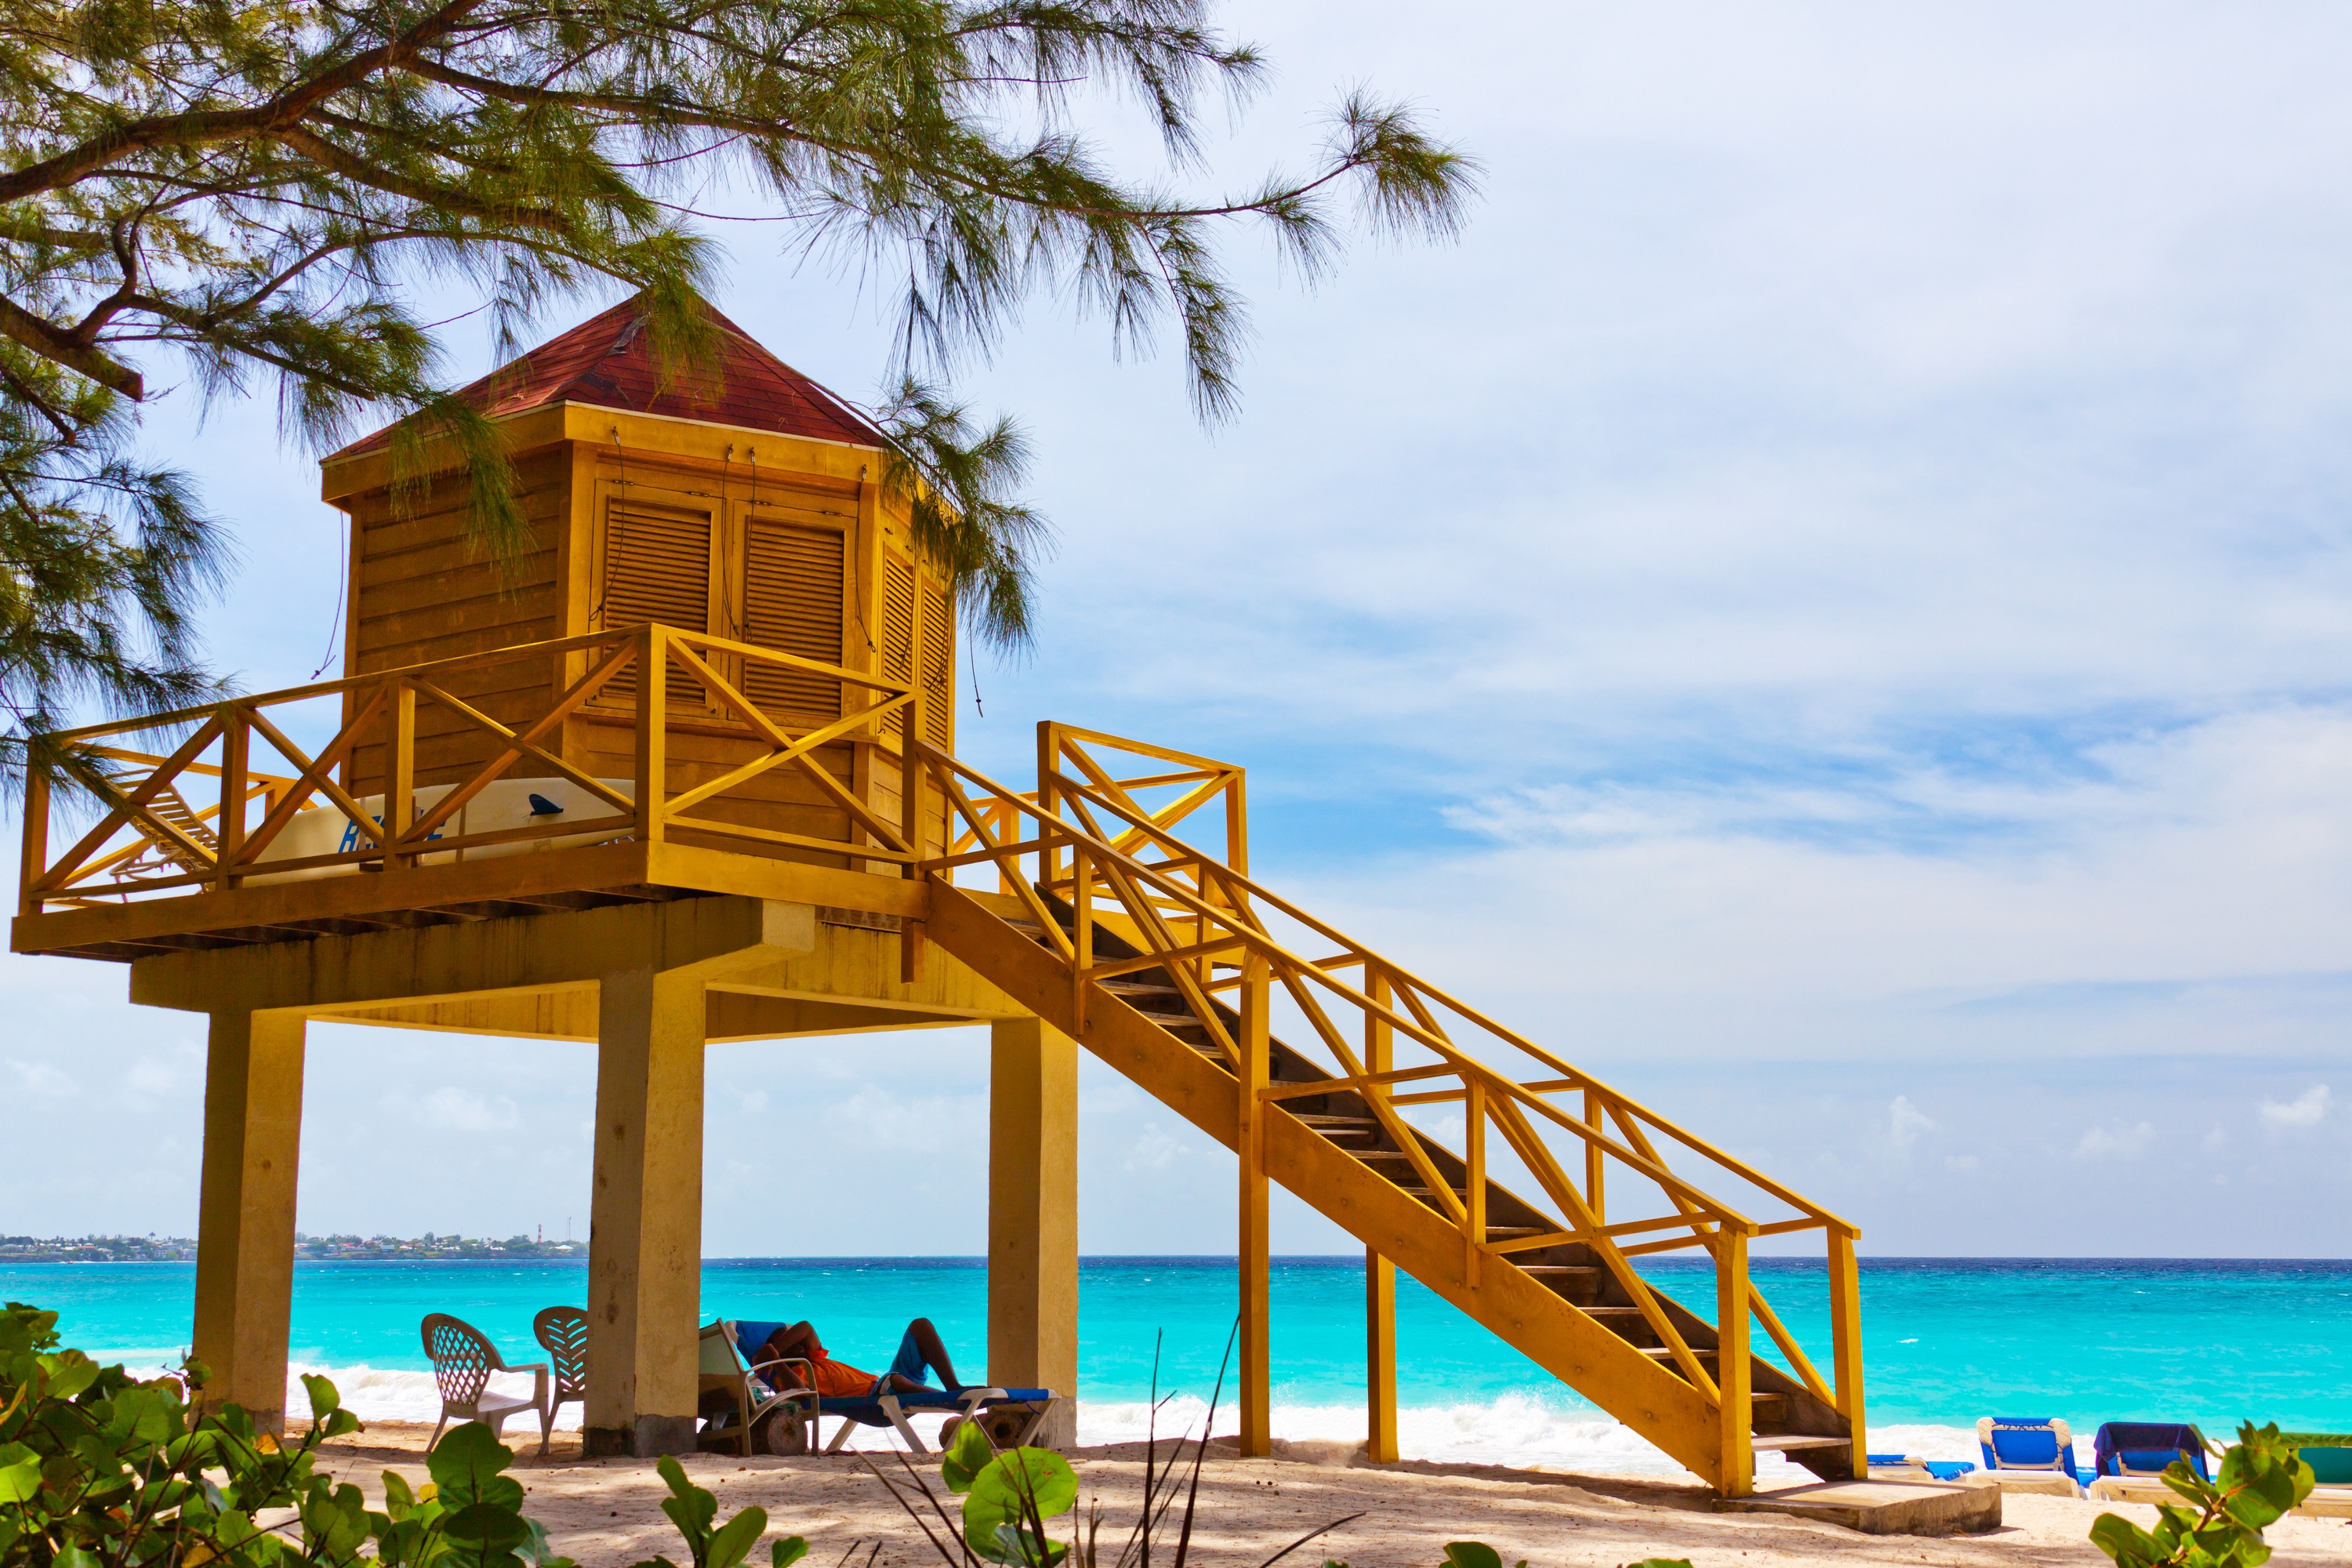
beach, sea, ocean, architecture, lifeguard, vacation, hut, tower, station, yellow, leisure, security, life, resort, wooden, safety, patrol, guard, rescue